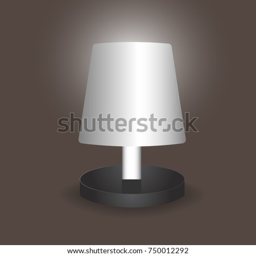
vector image of a table lamp with a shade .